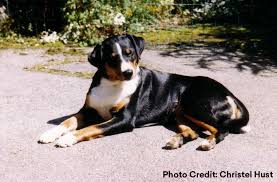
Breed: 234-n000091-Appenzeller